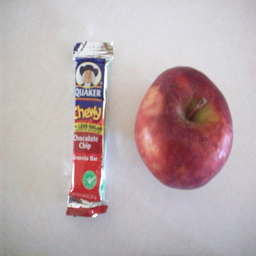
Label: Apple